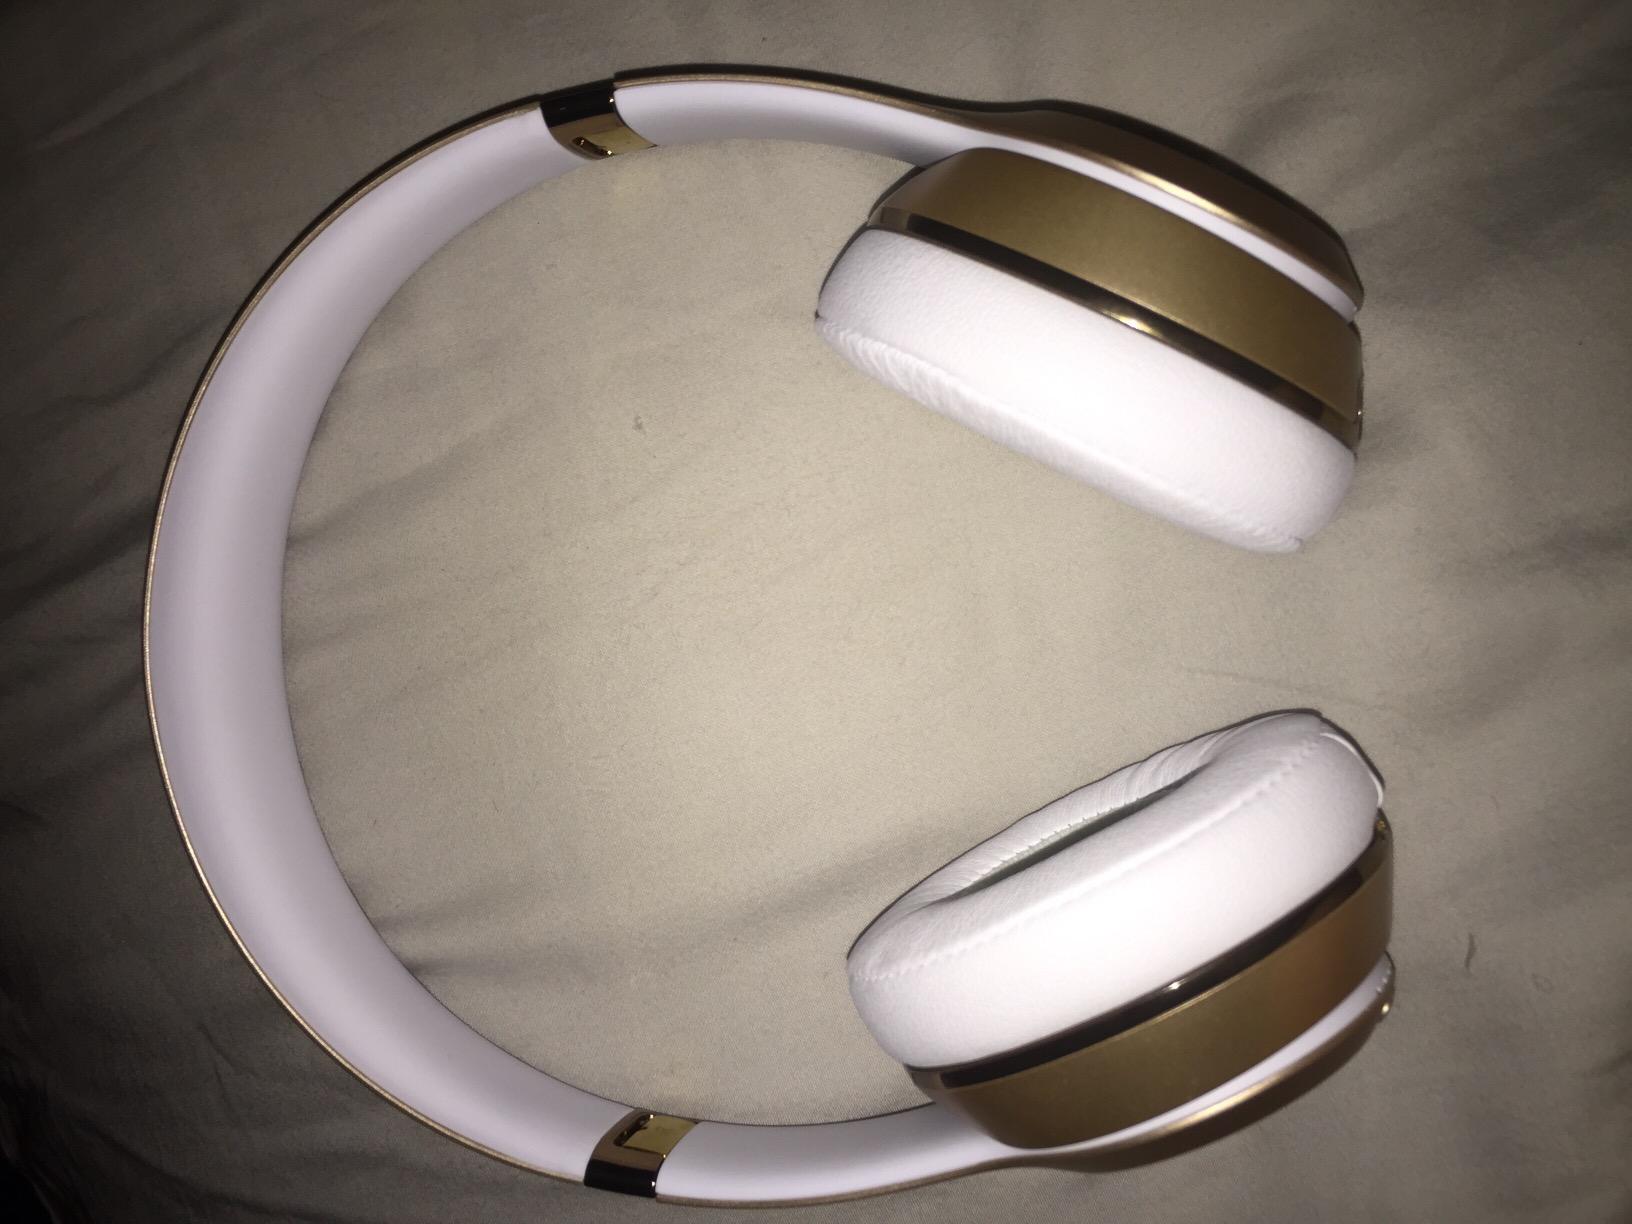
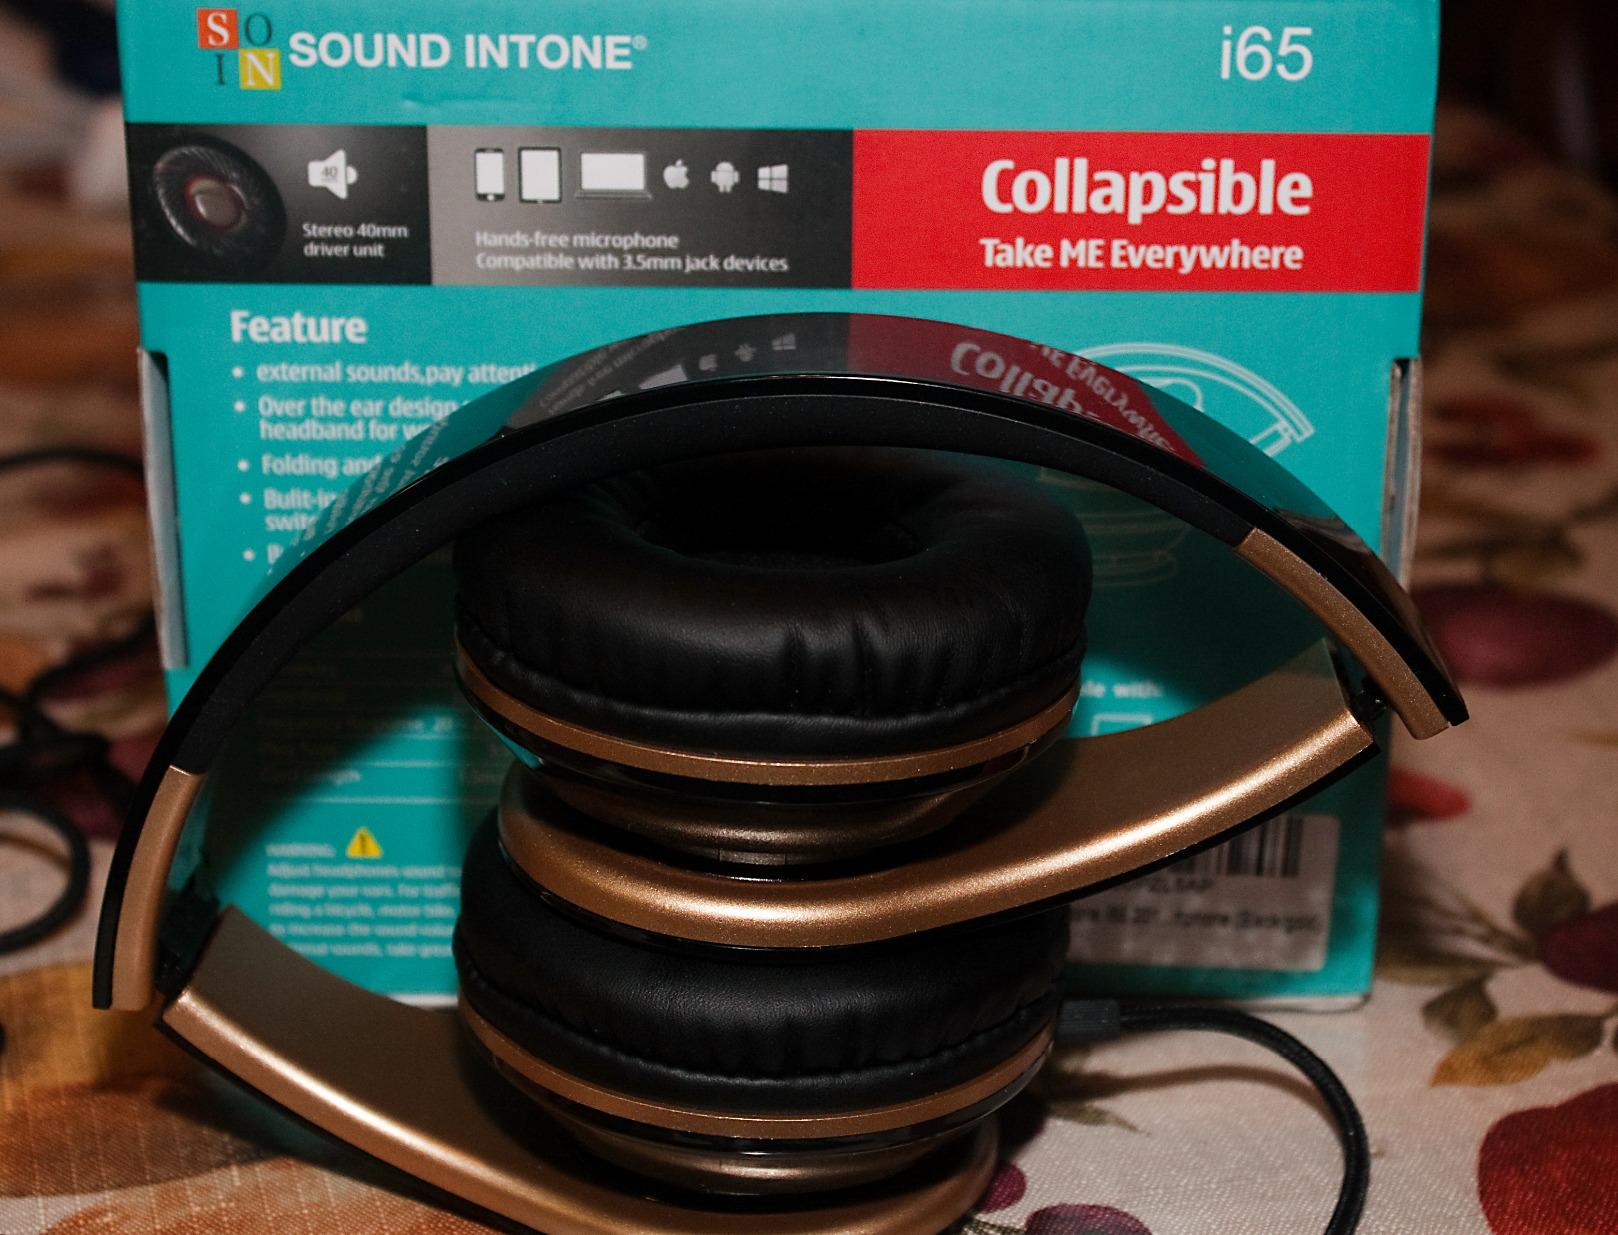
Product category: headphones
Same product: no